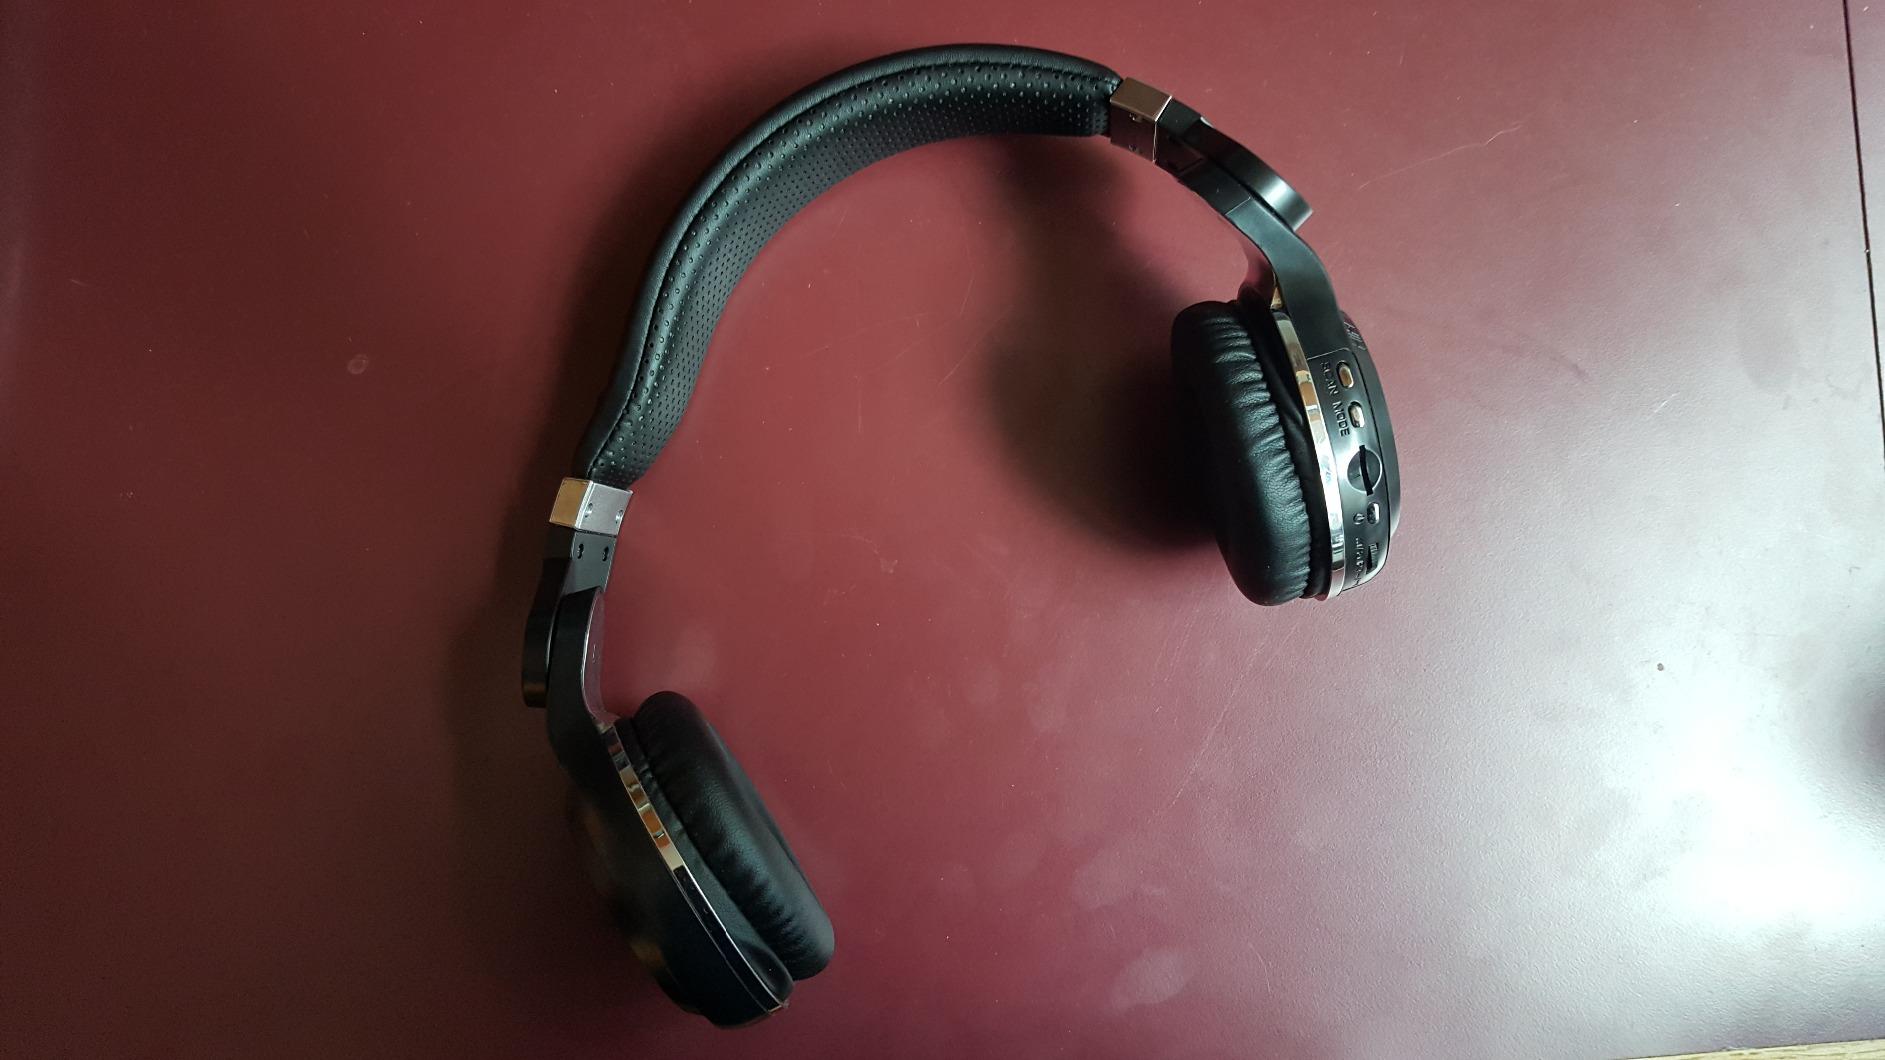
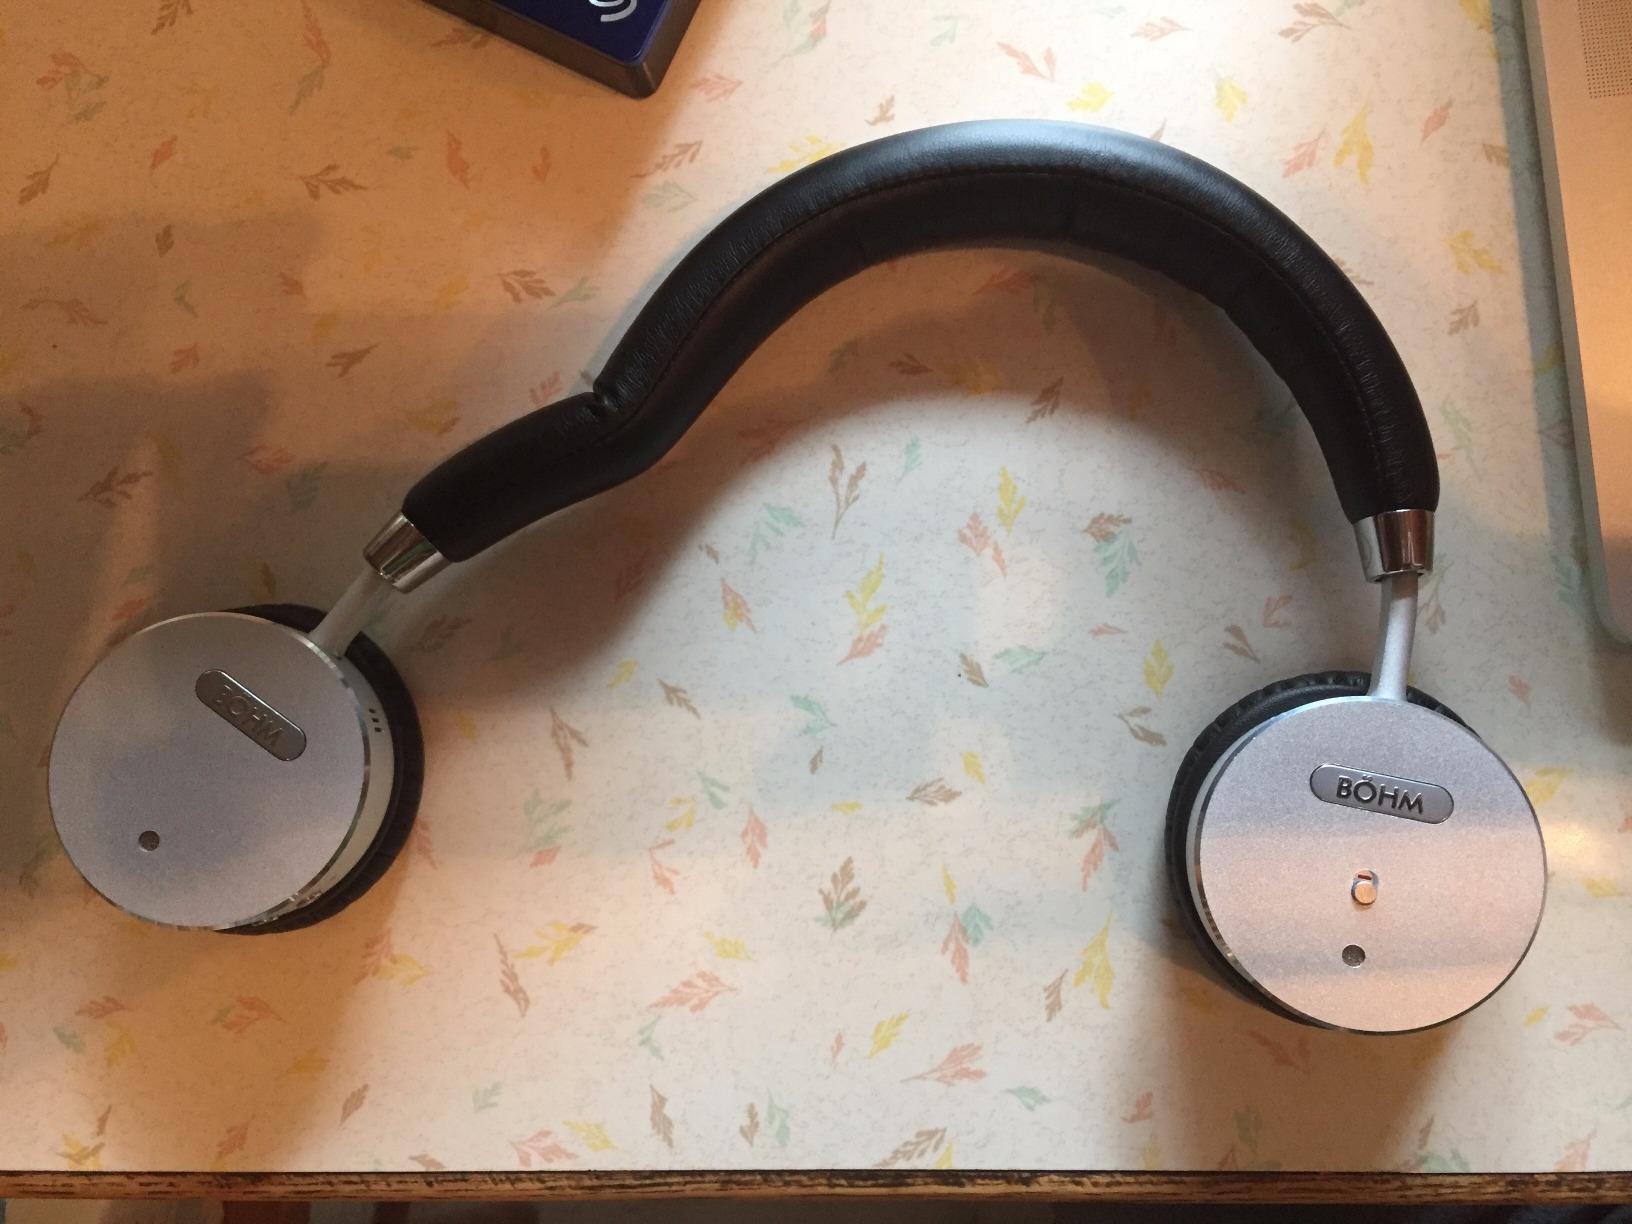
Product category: headphones
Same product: no